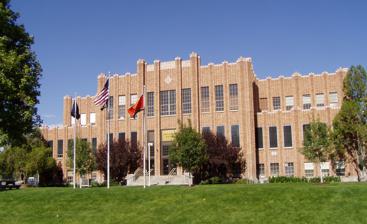
Building: Idaho State University Administration Building
Country: United States of America
Year built: 1939
United States historic place Idaho State University Administration Building U.S. National Register of Historic Places The building in 2012 Show map of Idaho Show map of the United States Location 919 South 8th Street, Building No. 10, Idaho State University, Pocatello, Idaho Coordinates 42°51′43″N 112°25′58″W / 42.86194°N 112.43278°W / 42.86194; -112.43278 ( Idaho State University Administration Building ) Area 1 acre (0.40 ha) Built 1939 ( 1939 ) Architect Frank G. Paradise , Henry J. Hulvey Architectural style Art Deco NRHP reference No. 93000994 Added to NRHP September 23, 1993 The Idaho State University Administration Building is a historic two-story building on the campus of Idaho State University in Pocatello, Idaho . It was built as a student union in 1939, and designed in the Art Deco style by architect Frank G. Paradice . It became the administration building in 1961, after it was renovated by architect Henry J. Hulvey . It has been listed on the National Register of Historic Places since September 23, 1993. References